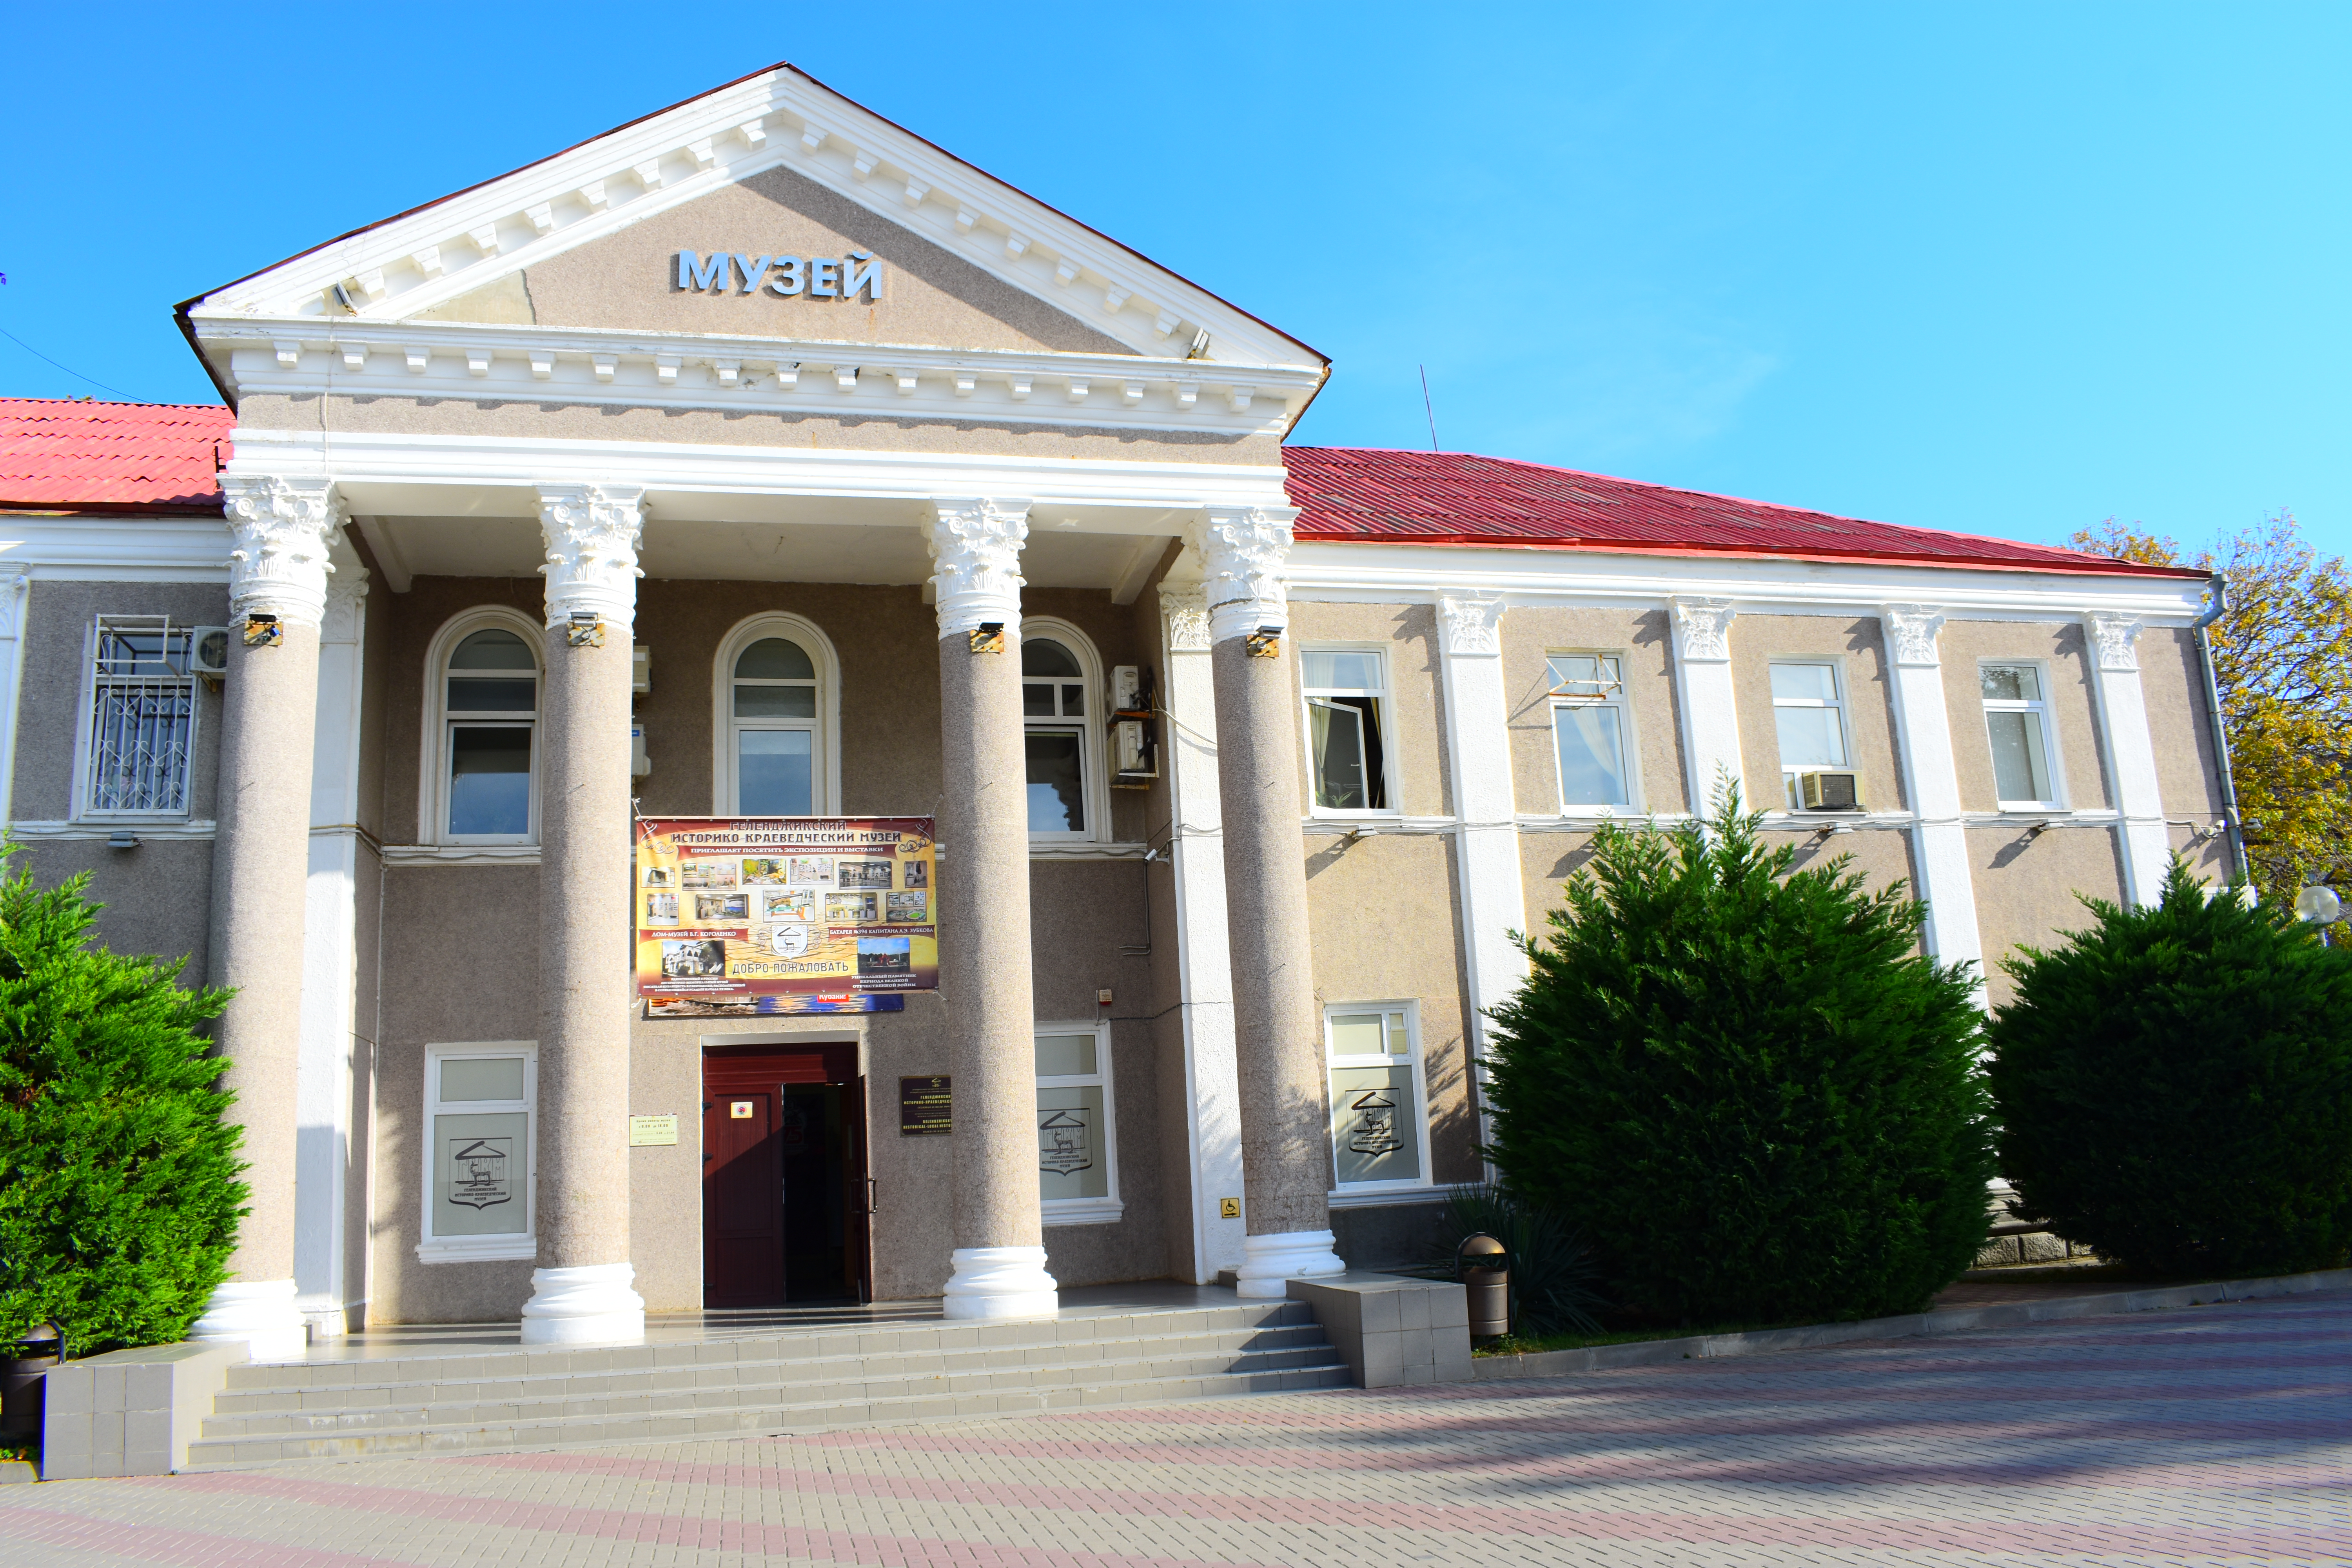
natural, plant, window, sky, building, door, neighbourhood, tree, facade, flag, city, house, official residence, mixed use, column, commercial building, apartment, classical architecture, molding, fixture, sash window, stairs, mansion, estate, tourist attraction, historic house, palm tree